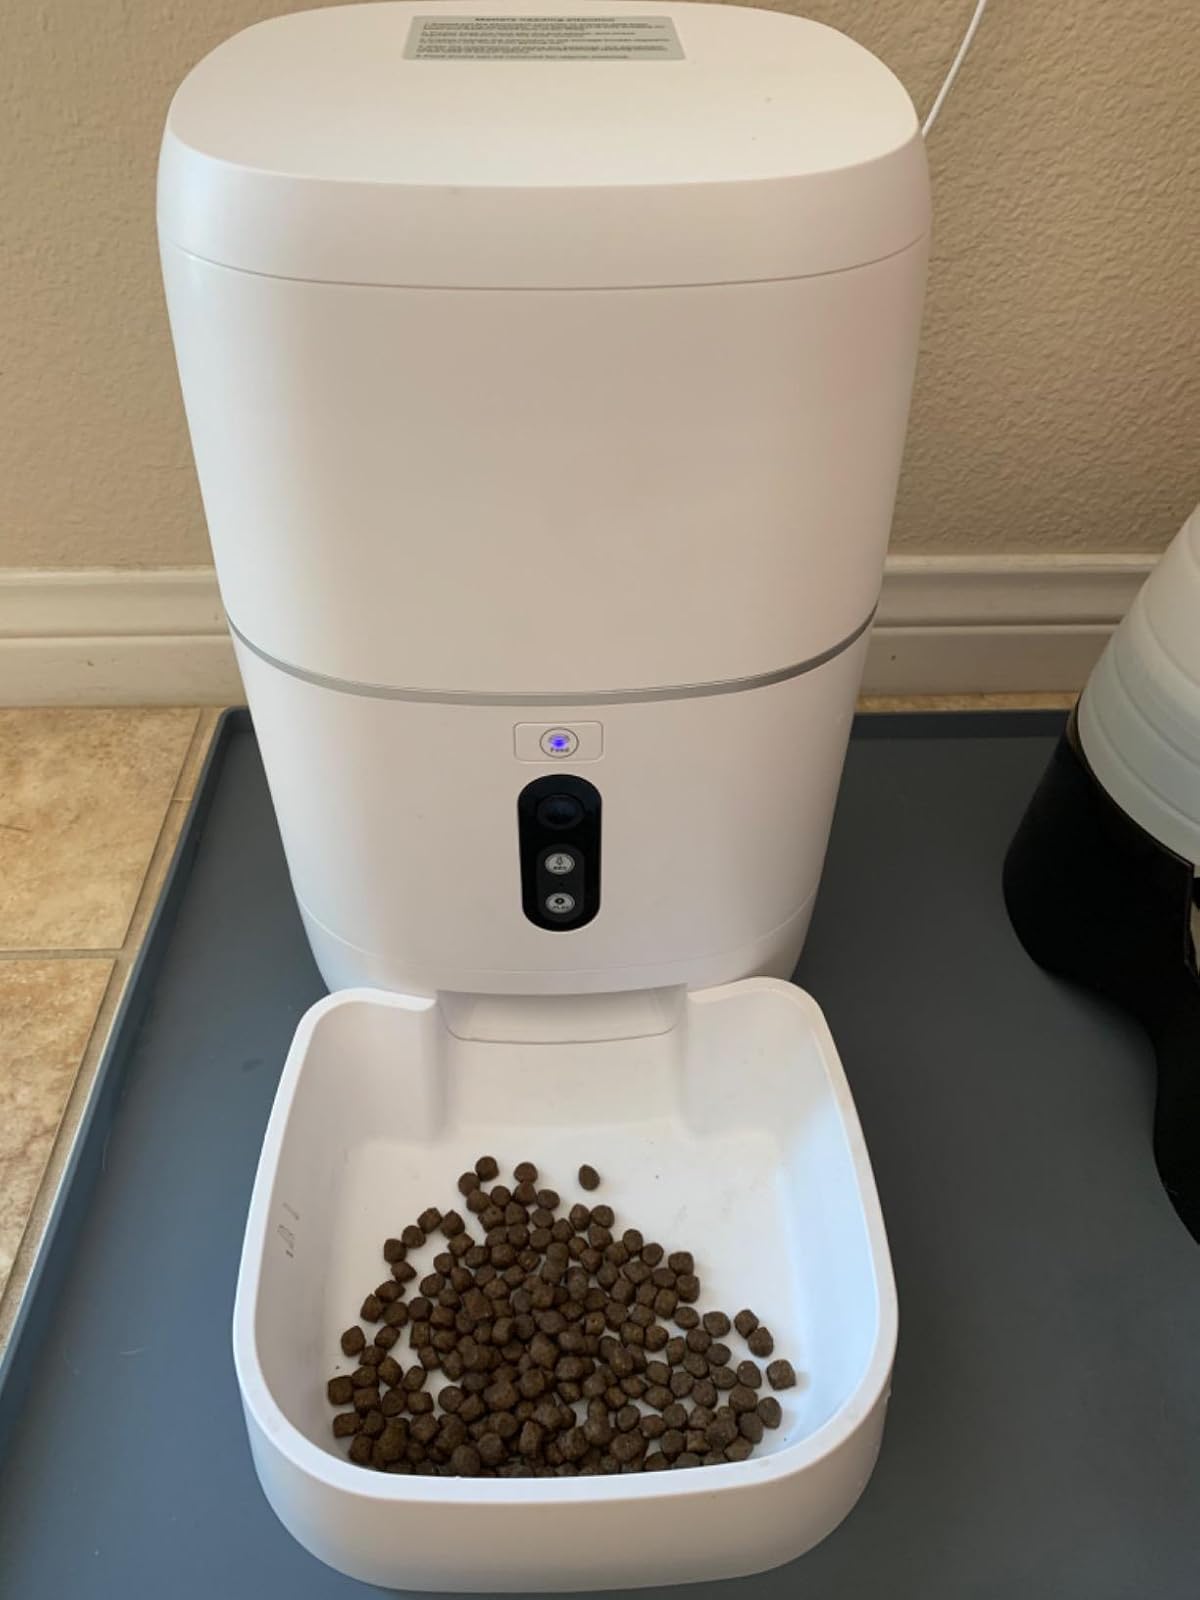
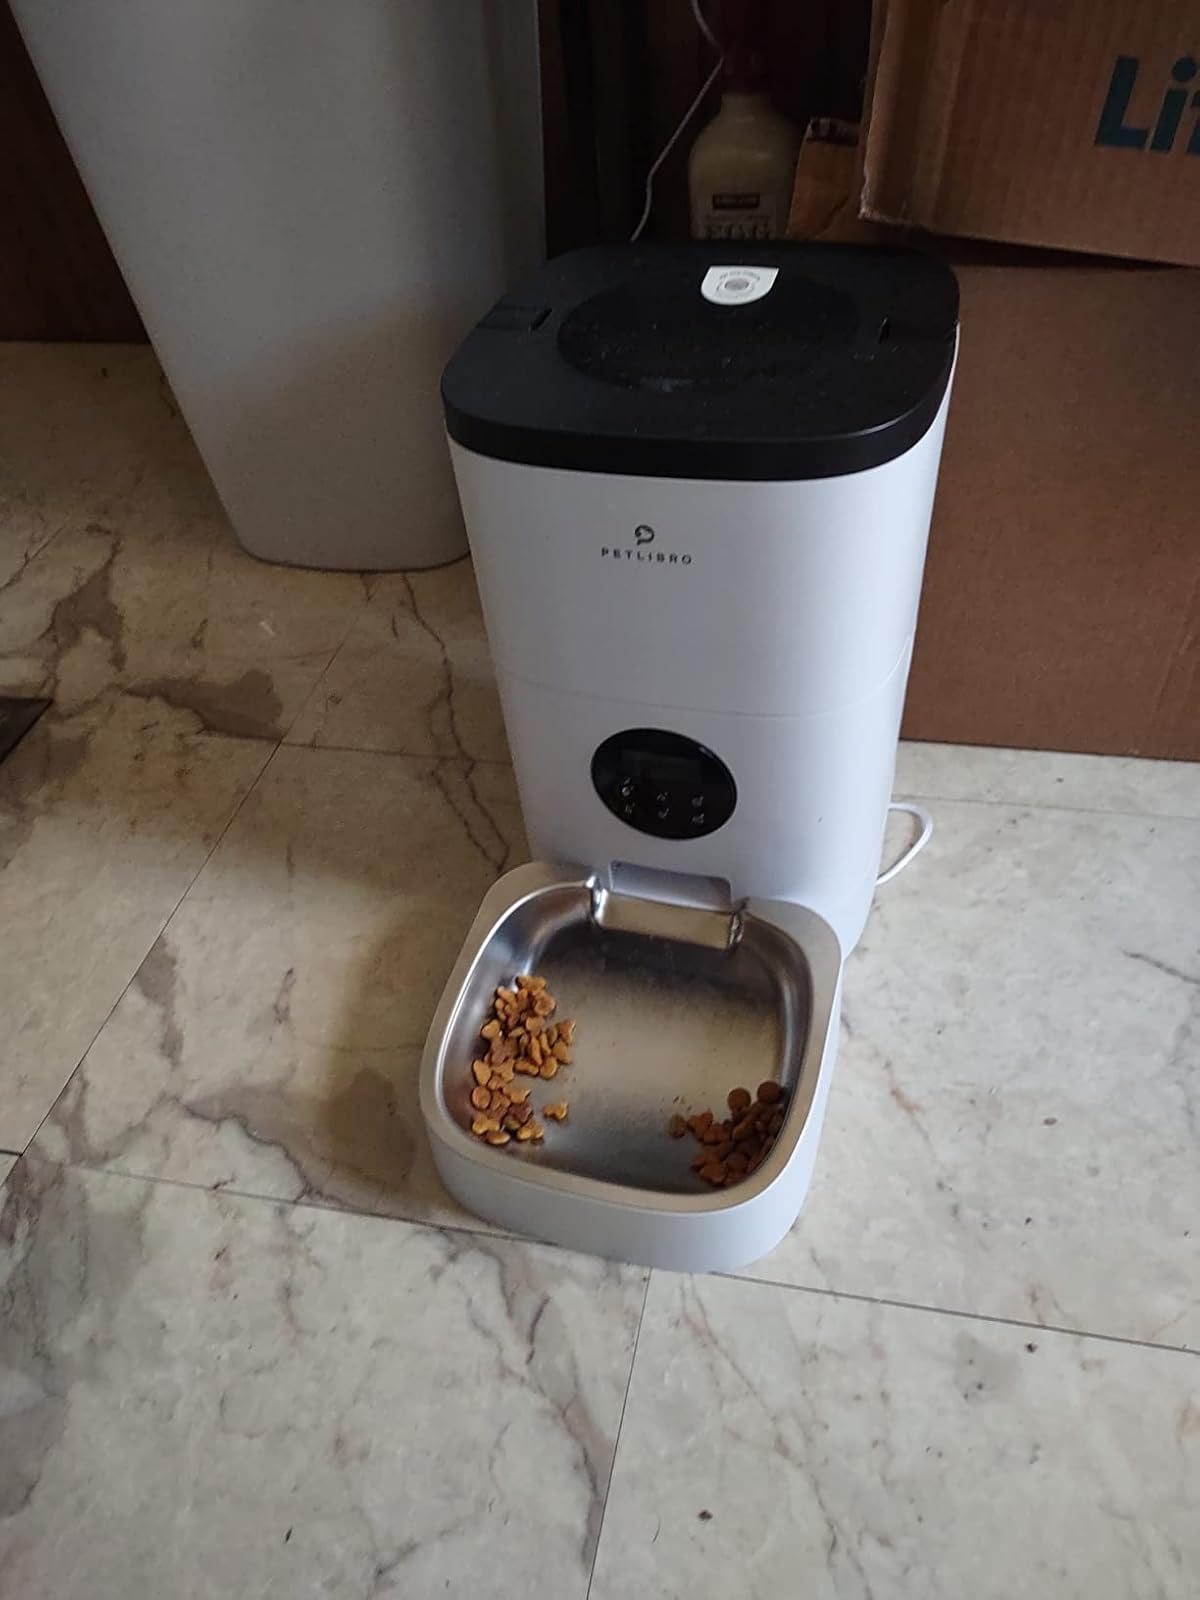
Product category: items_feeder
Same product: no